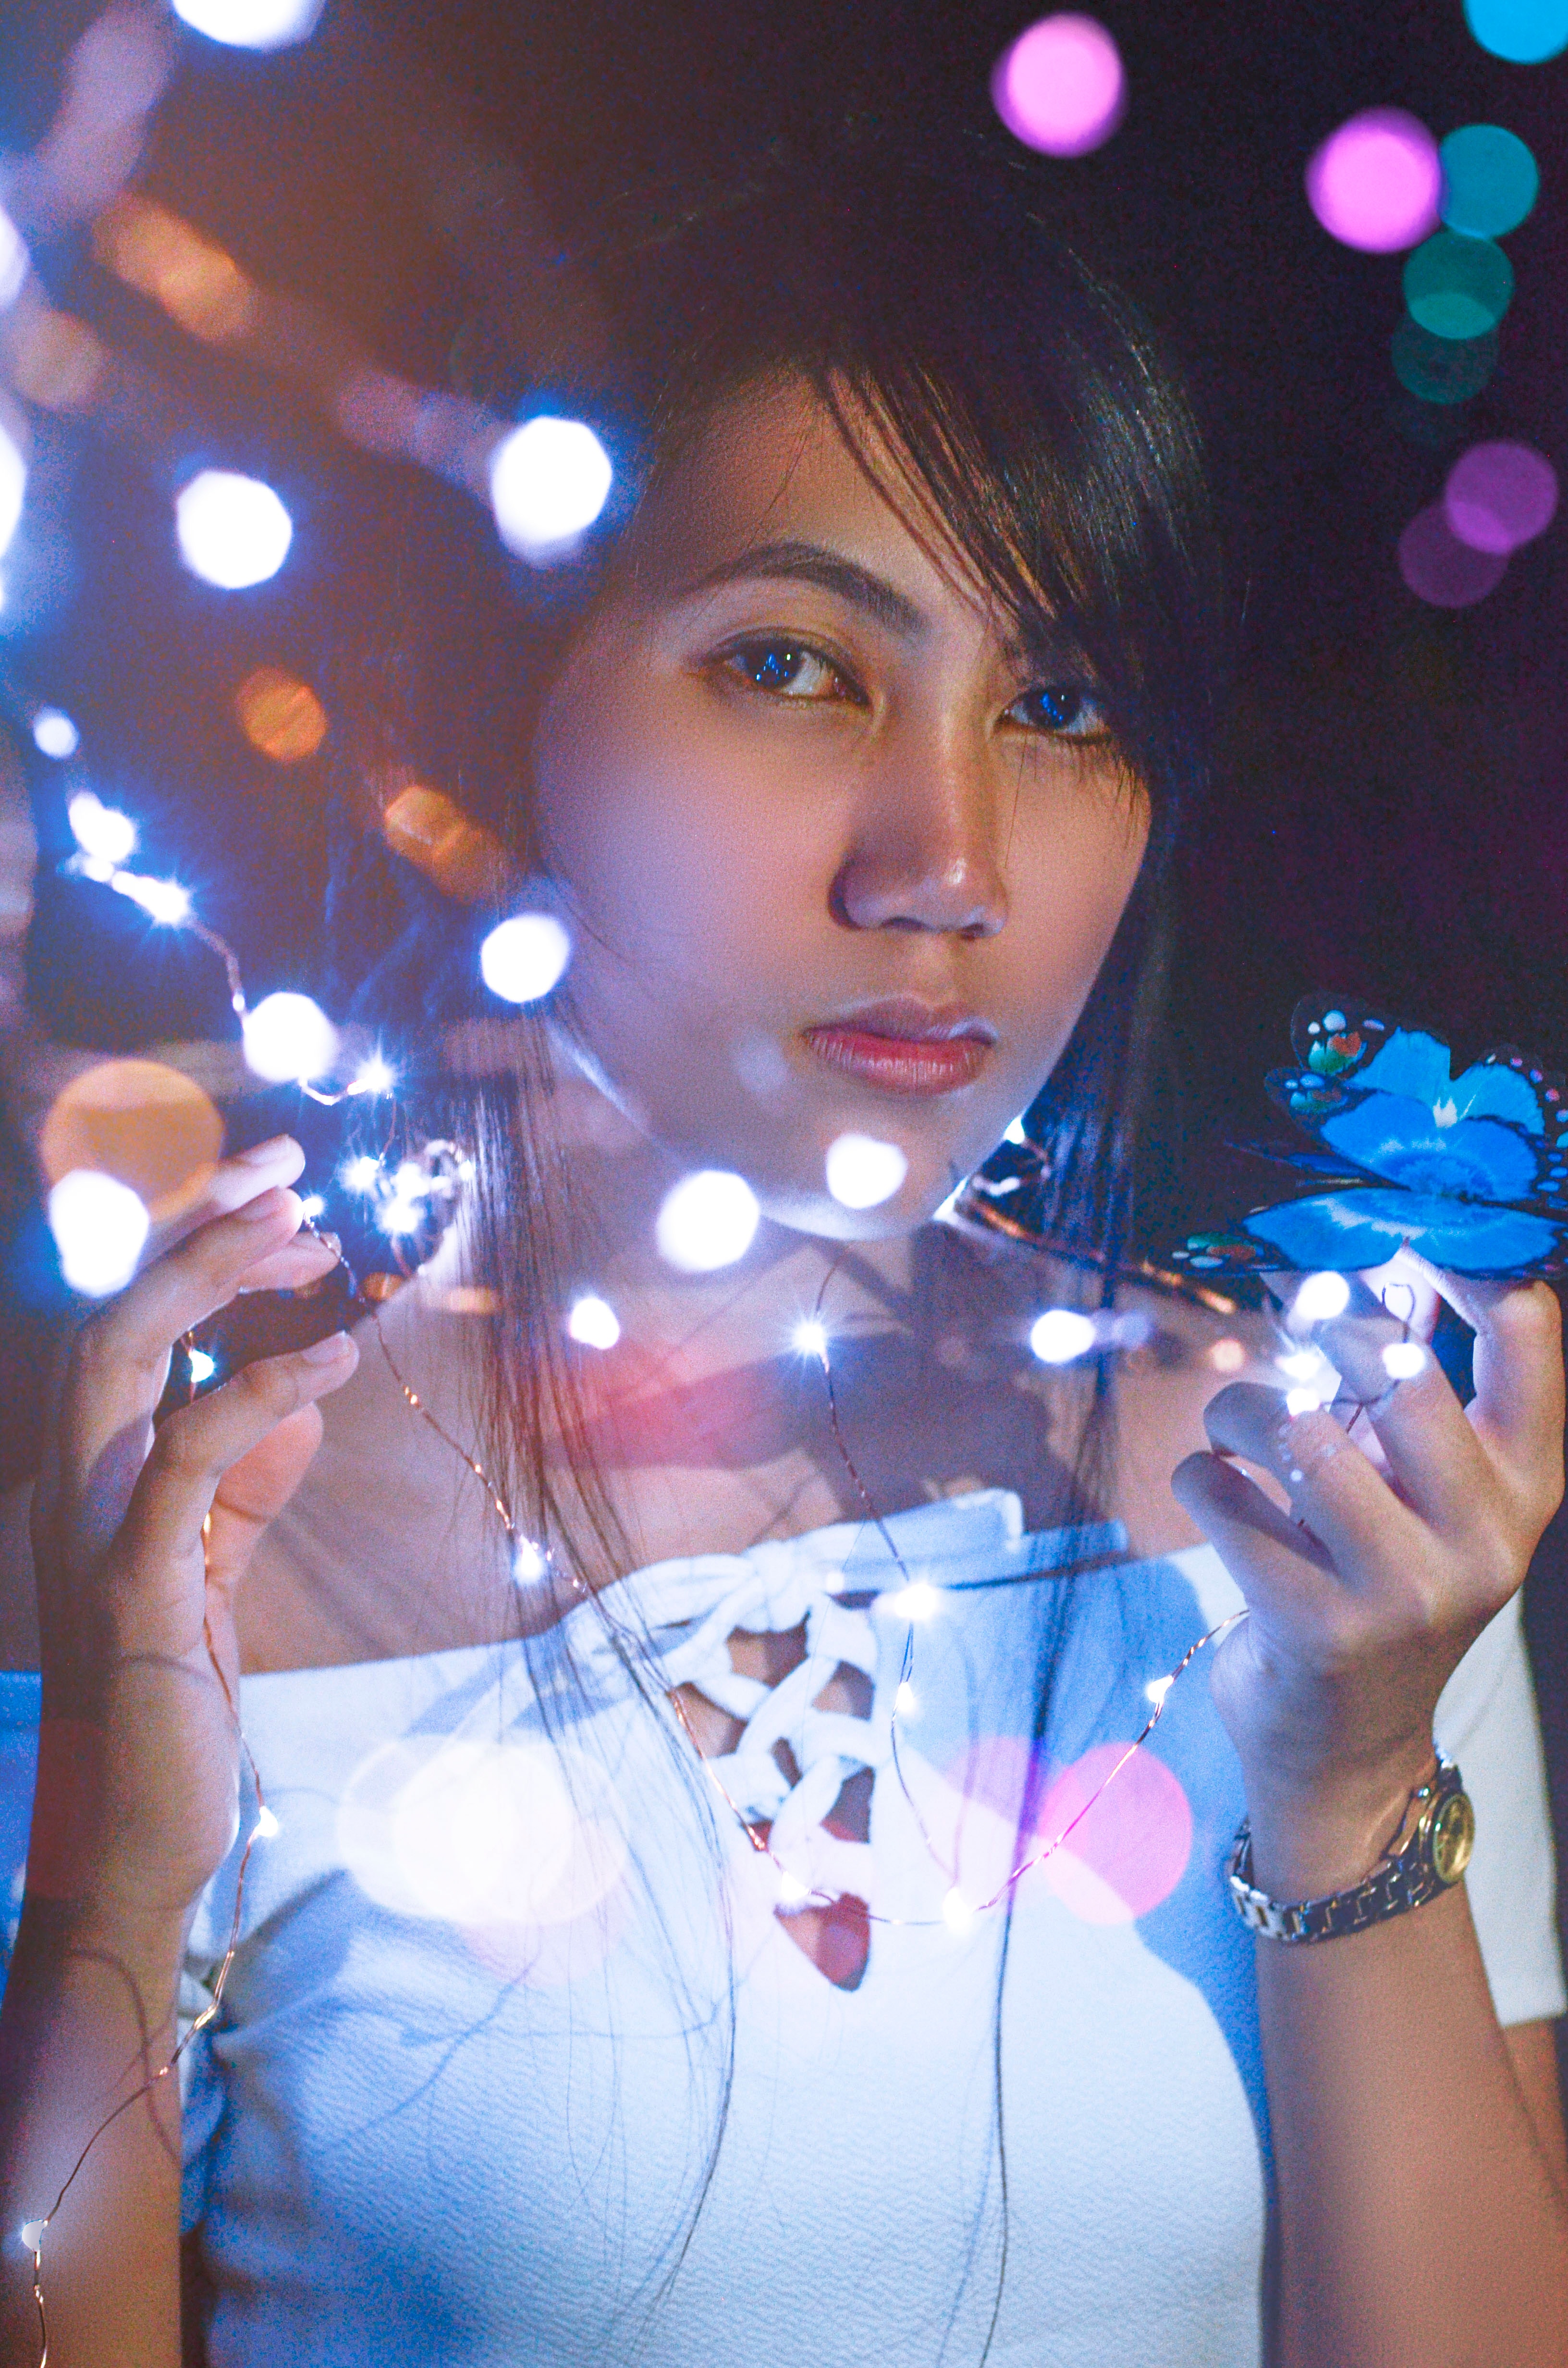
light, beauty, lip, performance, singing, pop music, event, hand, photography, singer, finger, black hair, plant, nail, performing arts